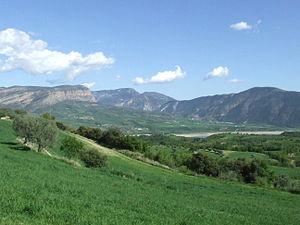
Conca de Dalt est une commune de la comarque de Pallars Jussà dans la province de Lérida en Catalogne.